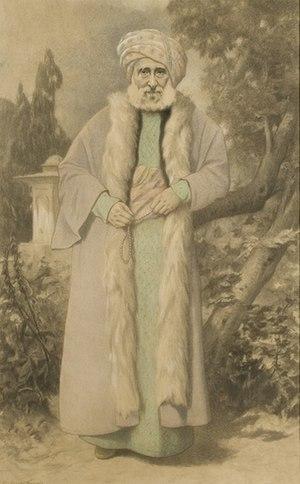
Abraham Salomon Camondo
La famille Camondo est une famille juive originaire d'Espagne.